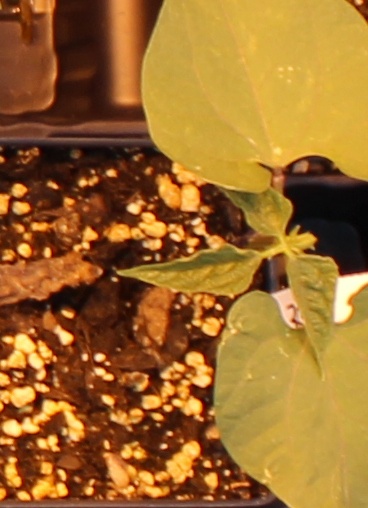
Label: Blackbean